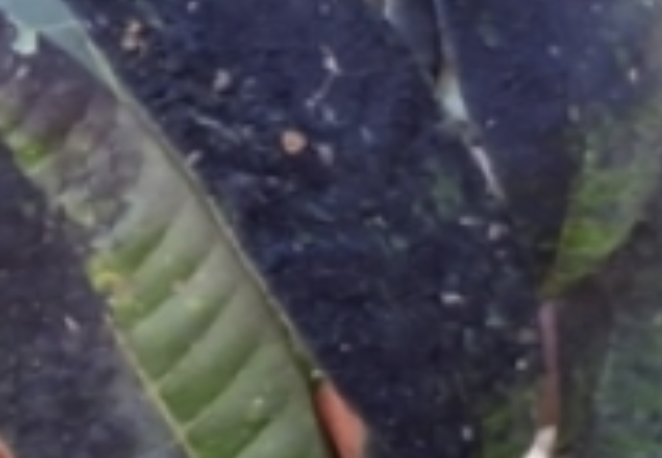
Label: sooty_mold